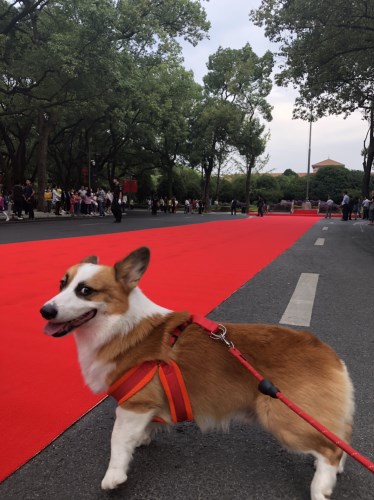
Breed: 2909-n000116-Cardigan